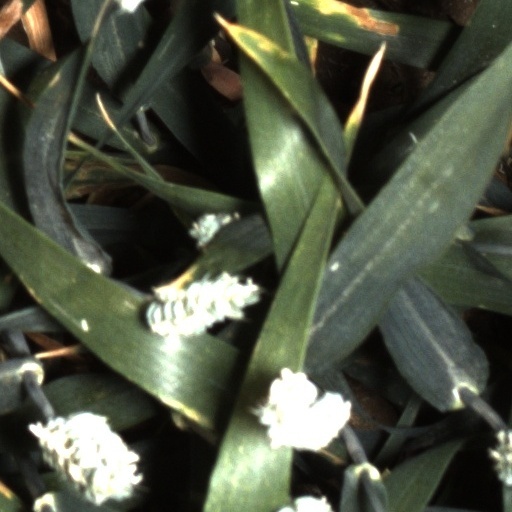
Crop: wheat